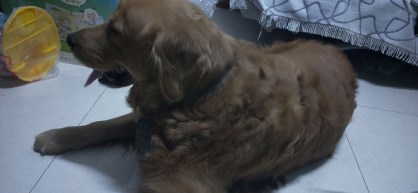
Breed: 5355-n000126-golden_retriever